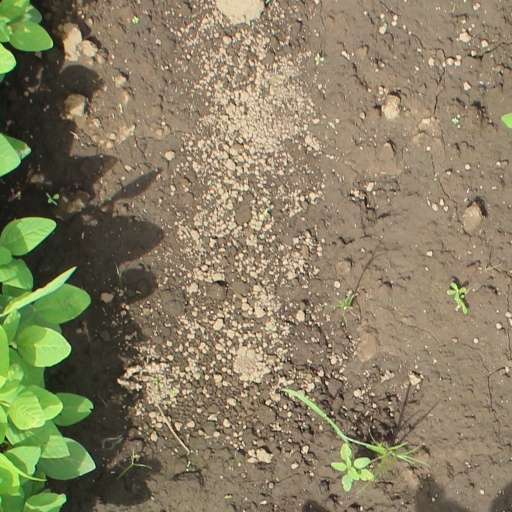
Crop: soybean